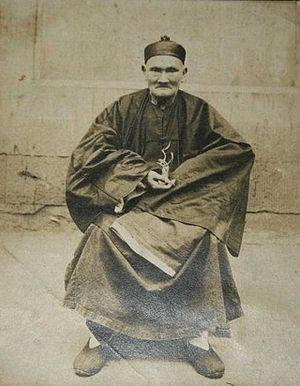
Li Qingyun est un médecin, pharmacien et herboriste de médecine chinoise traditionnelle. Il est connu pour sa longévité supposément extrême, loin devant le record officiel détenu par Jeanne Calment. Cependant, sa date de naissance réelle n'a pas pu être déterminée avec certitude et sa prétendue longévité est considérée comme un mythe par des gérontologues.